Anton Tkachev

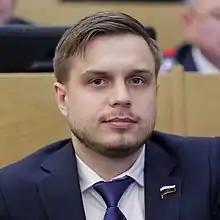

Anton Olegovich Tkachev (born 31 March 1994, Voronezh) is a Russian political figure and a deputy of the 8th State Duma.